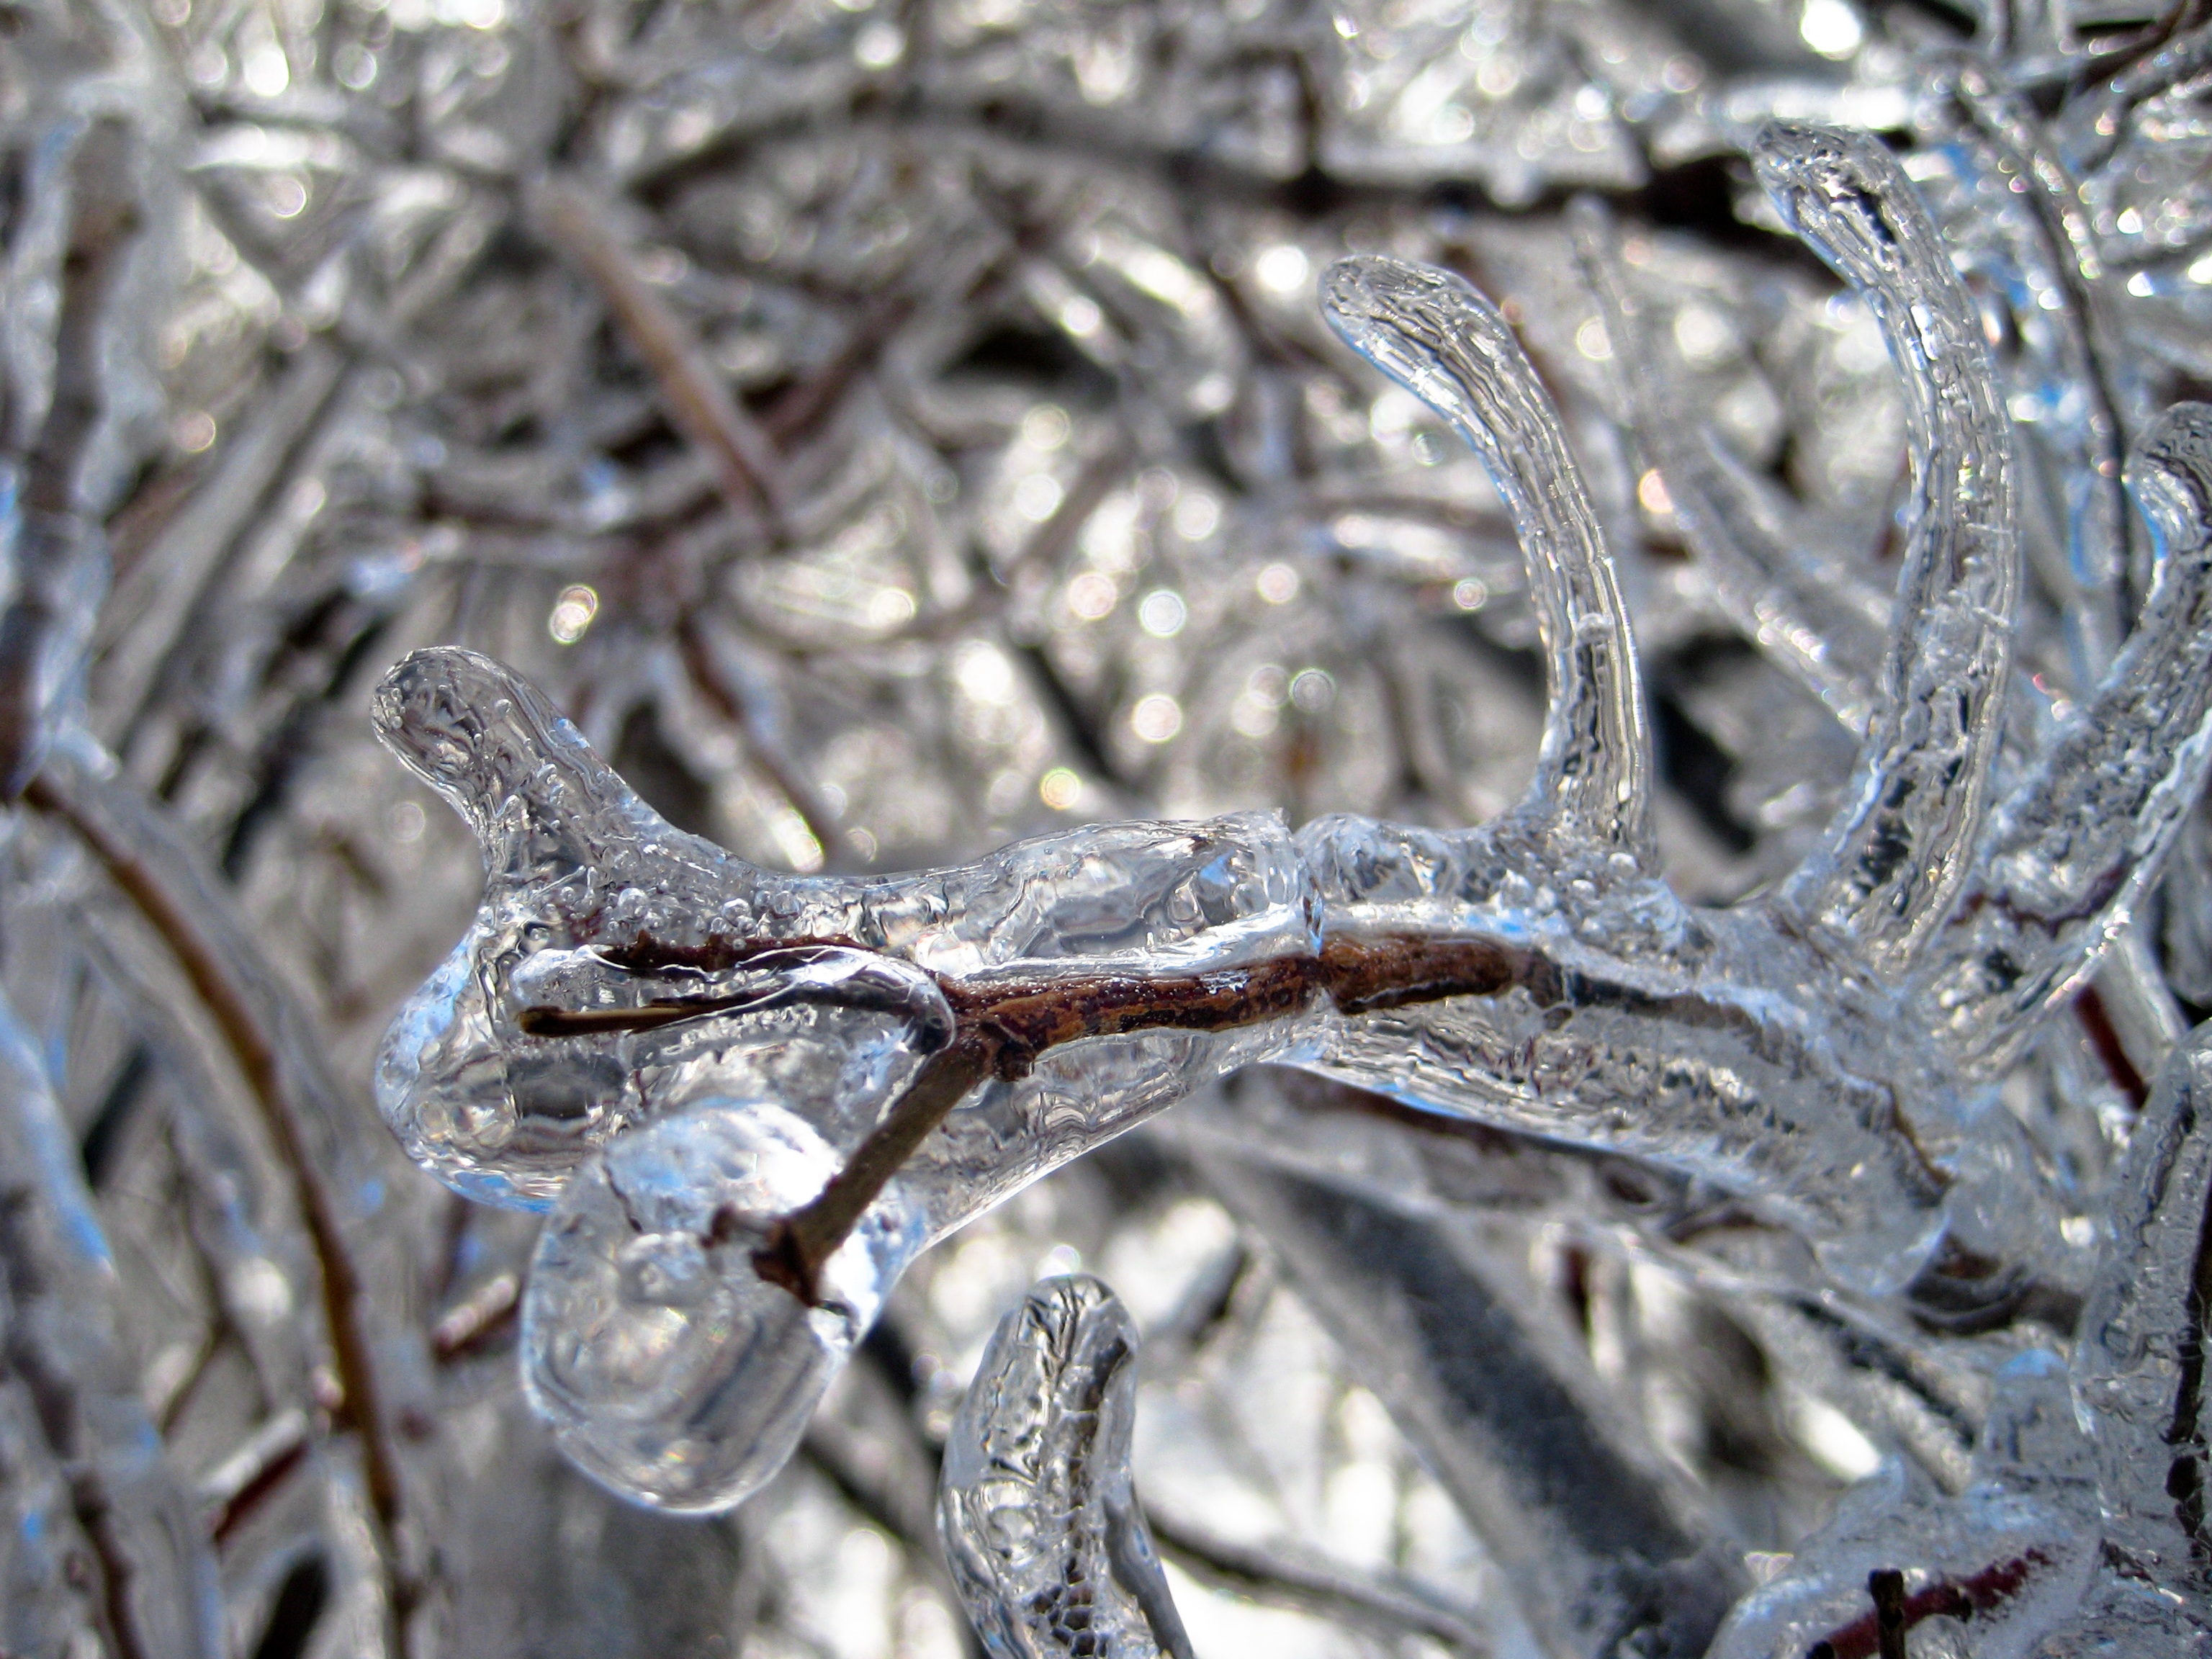
branch, snow, cold, winter, leaf, frost, wildlife, ice, fauna, plants, close up, trees, damage, freezing, macro photography, sleet